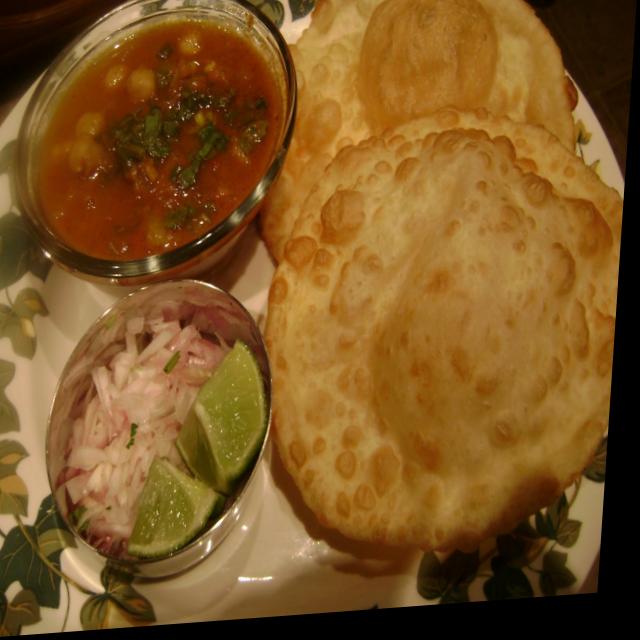
Dish: chole_bhature